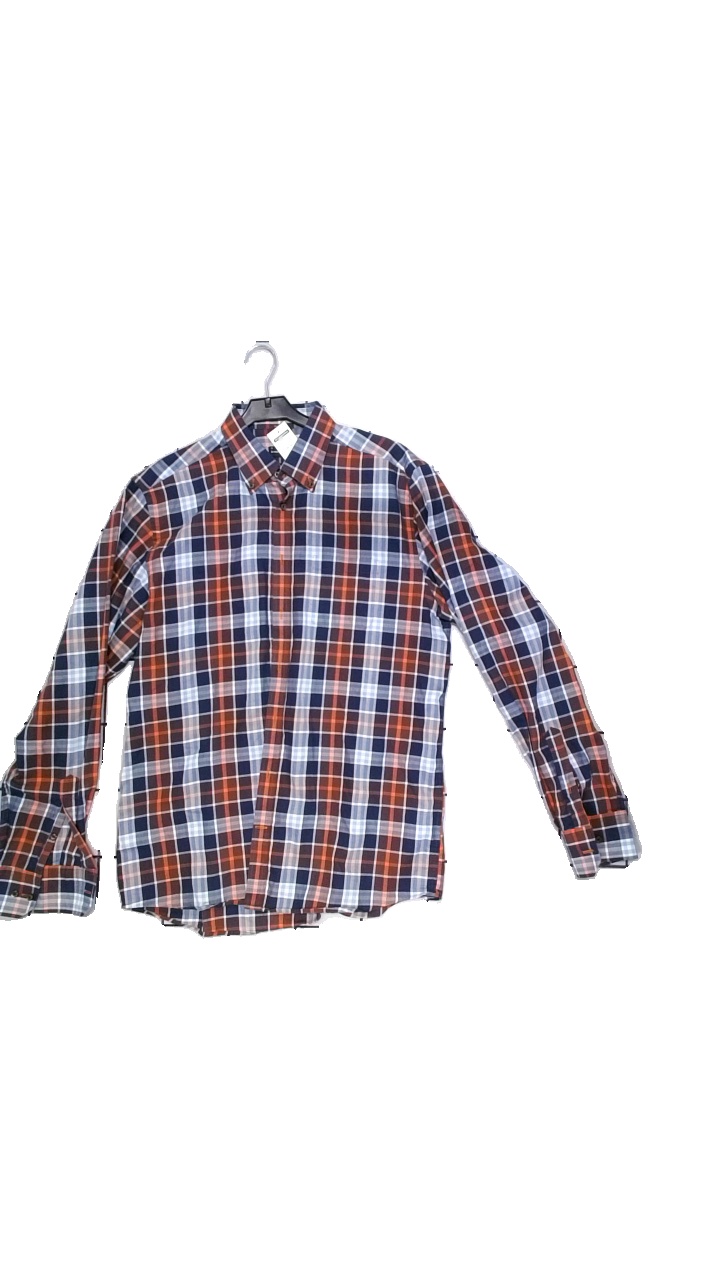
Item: Shirt (Men)
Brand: Bruun & Stengade
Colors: Blue, Orange, Multicolor
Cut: Regular
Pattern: Geometric print
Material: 100% cotton
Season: All
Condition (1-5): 3
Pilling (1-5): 4
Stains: Minor
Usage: Reuse
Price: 100-150